Sitapur district

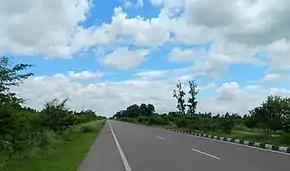

The district is traversed by broad gauge train network connecting Gorakhpur and Delhi via Gonda, Burhwal, bypassing Lucknow and Hardoi. The major towns of the district Sidhauli, Mishrikh, Maholi, Hargaon, Biswan, Mahmudabad etc.are well connected with rails. Tamabur-Ahmedabad is not connected with rails. Broad Gauge conversion from Lucknow to Sitapur and Mailani has been completed and Lucknow to Sitapur commenced on 09-Jan-2019.